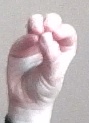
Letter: ha